Clarence Moore House, Washington, D.C.

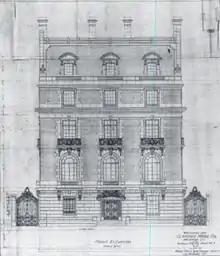
Drawing designs by de Sibour of the Clarence Moore House

The Clarence Moore House is a classic example of the Beaux Arts architectural style and features a Louis XV-style exterior. The -story structure includes a basement and comprises brick walls, a concrete floor, and a steel roof. The building measures 79.5 feet (24.2 m) in height and the walls are made of Roman brick. A limestone Tuscan entablature with a bracket cornice separate the third and fourth floors. The building's north entrance on Massachusetts Avenue has a 6 x 6 foot (1.8 x 1.8 m) stoop flanked by limestone balustrades. Above the entrance and ground floor windows are limestone corbels and guttae. The corbels support limestone second floor balconies and a vase balustrade. The third floor balconies are made of limestone and feature cast iron railings. The second, third, and fourth floor window and architraves are set in a quoined limestone ground. Six limestone chimneys, capped with Tusance entablature, are visible from the ground level. Two chimneys are located at the front and back of the house and a chimney is located on the eastern and western sides. The slate mansard roof has a limestone and metal ridge.